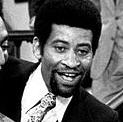
Age: 42